Mitchell Jenkins

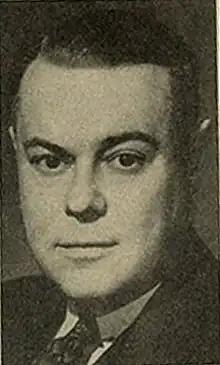
From 1947's "Pictorial Directory of the 80th Congress"

Mitchell Jenkins (January 24, 1896 – September 15, 1977) was a U.S. Republican Congressional Representative from Pennsylvania.